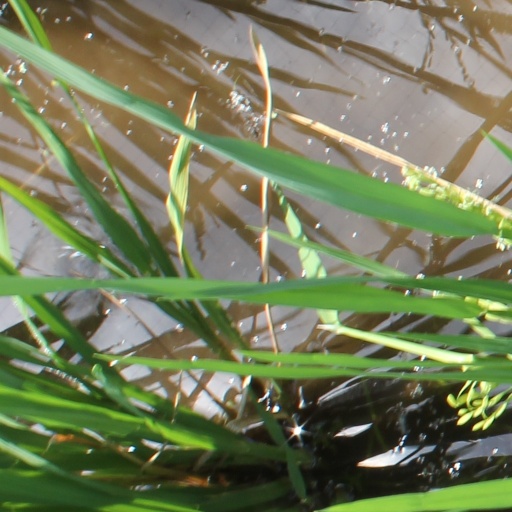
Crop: rice